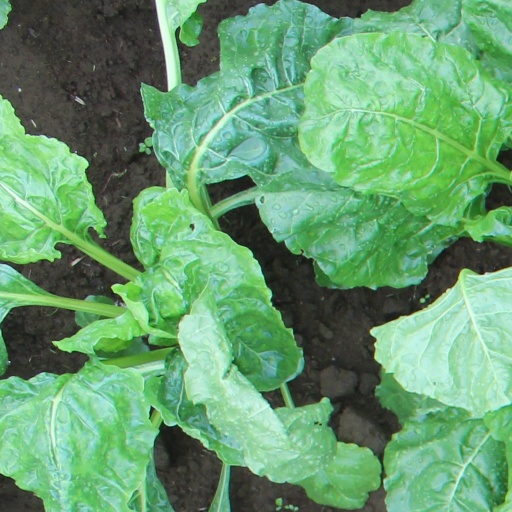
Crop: sugar beet